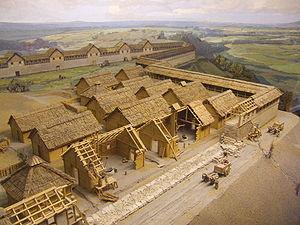
L’histoire des Celtes est mal connue puisqu'ils n'ont pas produit d'écrits sur eux-mêmes, leurs actions, leur culture, leur religion. La classe sacerdotale des druides privilégiait en effet la transmission orale au détriment de l’écriture, qu'elle connaissait pourtant, vraisemblablement pour des raisons spirituelles et politiques. C'est la raison pour laquelle l'Europe celtique ancienne fait partie de la protohistoire. Les rares documents écrits sont tardifs et secondaires, pour la plupart rédigés en grec.